British West African pound

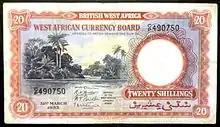
A 1953 20/– (£1) note of the West African Currency Board.

The pound was the currency of British West Africa, a group of British colonies, protectorates and mandate territories. It was equal to one pound sterling and was similarly subdivided into 20 shillings, each of 12 pence. It was issued from 1912 to 1965 by the West African Currency Board.